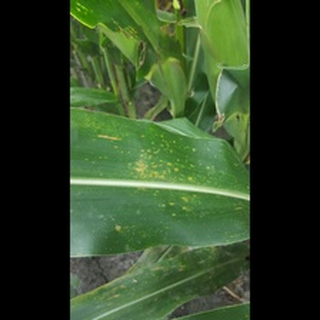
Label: corn_common_rust